Winston Adams

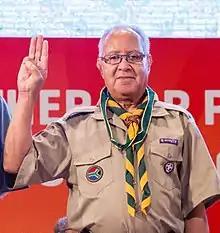
Winston Adams

Winston Adams (born 1940) is a South African Scout leader who has held regional and international leadership positions in the World Scout Bureau's Africa Scout Region.